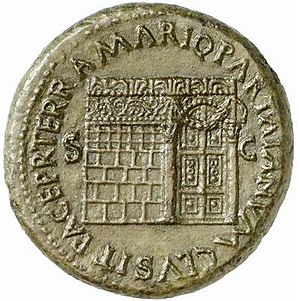
Janus (gud)
Janus-templet i fredstid med lukket port, på en sesterts-mønt fra år 66 (kejser Neros tid).
Janus er den romerske gud for al begyndelse og afslutninger.